Mattie the Goose-boy (poem)

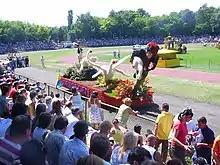
Mattie the Goose-boy

Mattie the Goose-boy, or Lúdas Matyi, is a Hungarian epic poem written by Mihály Fazekas (1766–1828) in 1804 and first released in 1817. It is based on a folk-tale of unknown origins. Most film adaptations place the story to the beginning of the 19th century, however based on hints in the poem, as well as the word "ludas" also being used to depict someone suspected of a crime already in the Tripartitum, the original story can be placed at least to the early 16th century. The story's structure and motifs are similar to the later-discovered Akkadian story "Poor Man of Nippur" from 1500 BC.